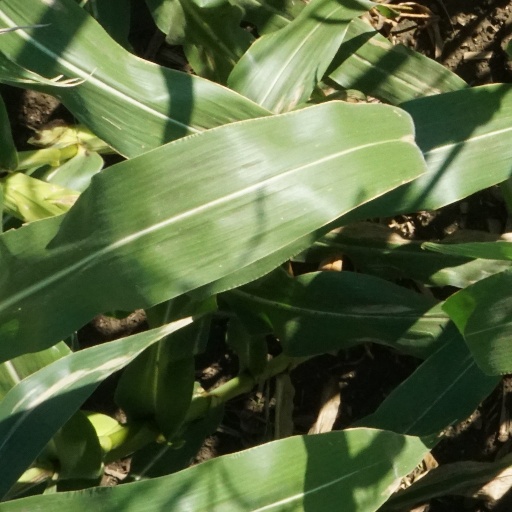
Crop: maize; corn